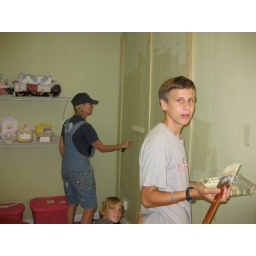
Mother and son painting the walls in the bundle of joy room of the APCC